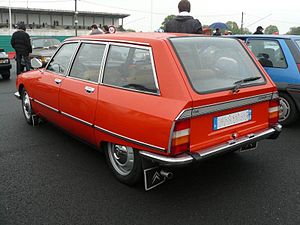
Citroën GS/GSA / Drivlinje / Motorer
Citroën GS, senere GSA, var en personbilsmodel fra den franske bilfabrikant Citroën. Mellem efteråret 1970 og midten af 1986 blev der bygget 2,5 millioner biler af begge disse typer, de fleste i Rennes.